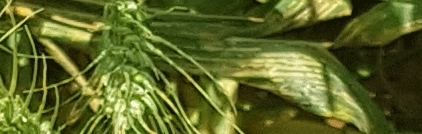
Label: Wheat___Yellow_Rust